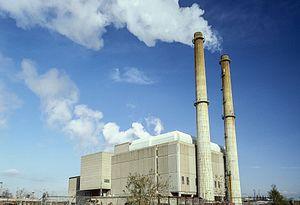
Incinérateur des Carrières, Petite-Patrie, Montréal, 1990. Sur cette photo, l’incinérateur est toujours en fonction. Il a été mis hors service en 1993.
L'incinérateur des Carrières est un ancien incinérateur de déchets situé dans le quartier Petite-Patrie à Montréal. Désaffecté depuis décembre 1993, il demeure, grâce à ses deux cheminées, un élément marquant du paysage montréalais.